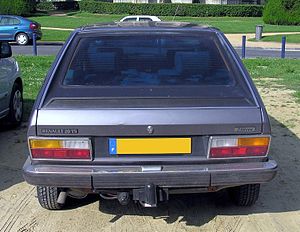
Renault 20 / Versioner
Renault 20 TS
Renault 20 − kort R20 − var en øvre mellemklassebil bygget af Renault mellem oktober 1975 og januar 1984. En identisk model med V6-motor var Renault 30.